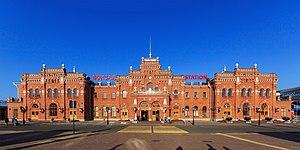
Kazan [kɑzɑ̃] est une ville de l'Ouest de la Russie et la capitale de la république du Tatarstan, une des divisions de la Russie. Sa population s'élevait à 1 251 969 habitants en 2019 ce qui en fait la sixième ville de Russie. Kazan est un grand centre industriel et universitaire ainsi qu'un important nœud de communication. Kazan est située sur le cours moyen de la Volga à environ 700 km à l'est de Moscou. Kazan comme la république dont elle fait partie est pour moitié peuplée de Tatars ce qui lui vaut de bénéficier d'une autonomie politique plus importante que d'autres sujets de la Russie.